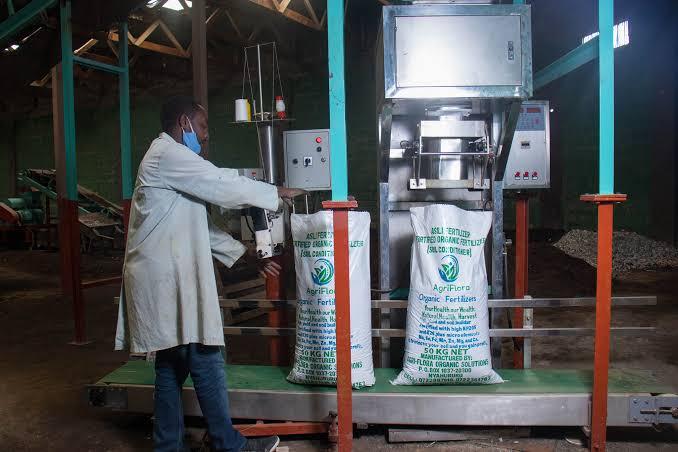
Kemikali za kilimo kwa mara nyingi hutoka kwenye kiwanda. Hii hufafanuliwa kama dawa. Vilevile, dawa za kuua wadudu zinazotumika katika elimu cha jadi hupitishwa kwa rasilimali za chini. Unavyoona, ni mtaalam ambaye ako kwenye kazi yake rasmi, akiwa amevalia koti akipima sehemu.